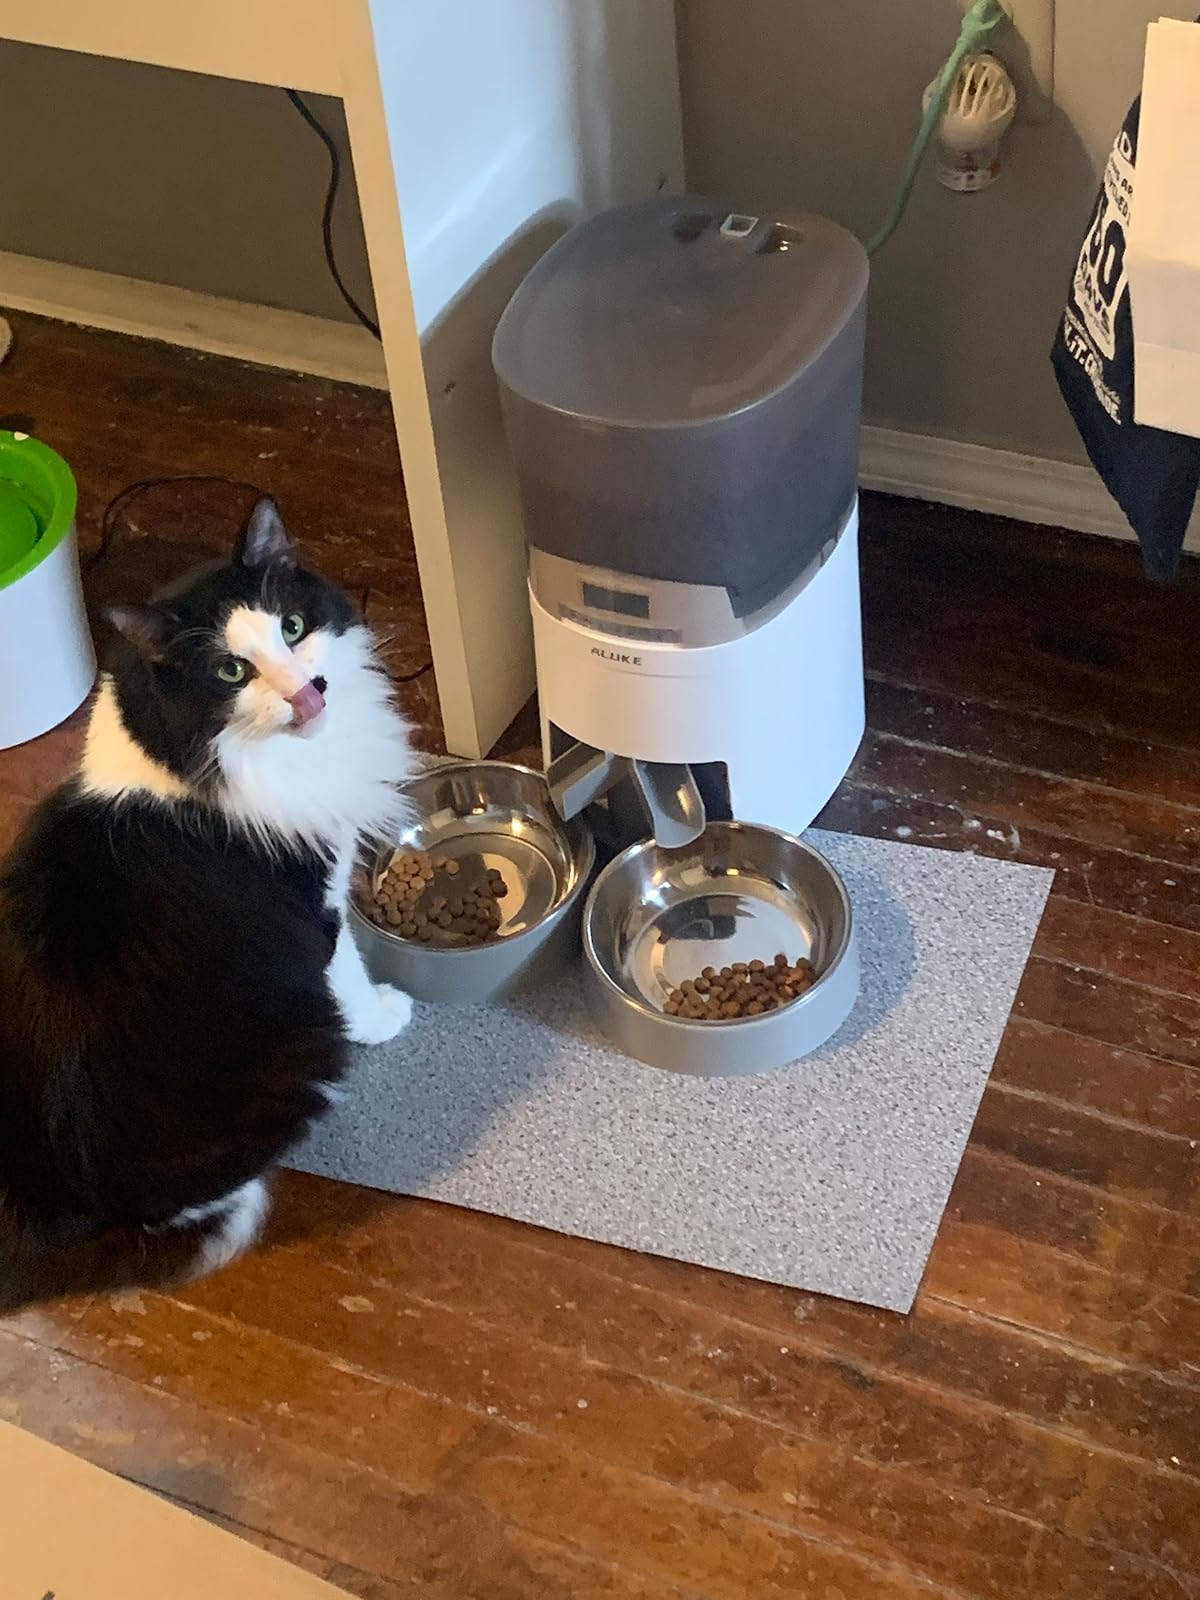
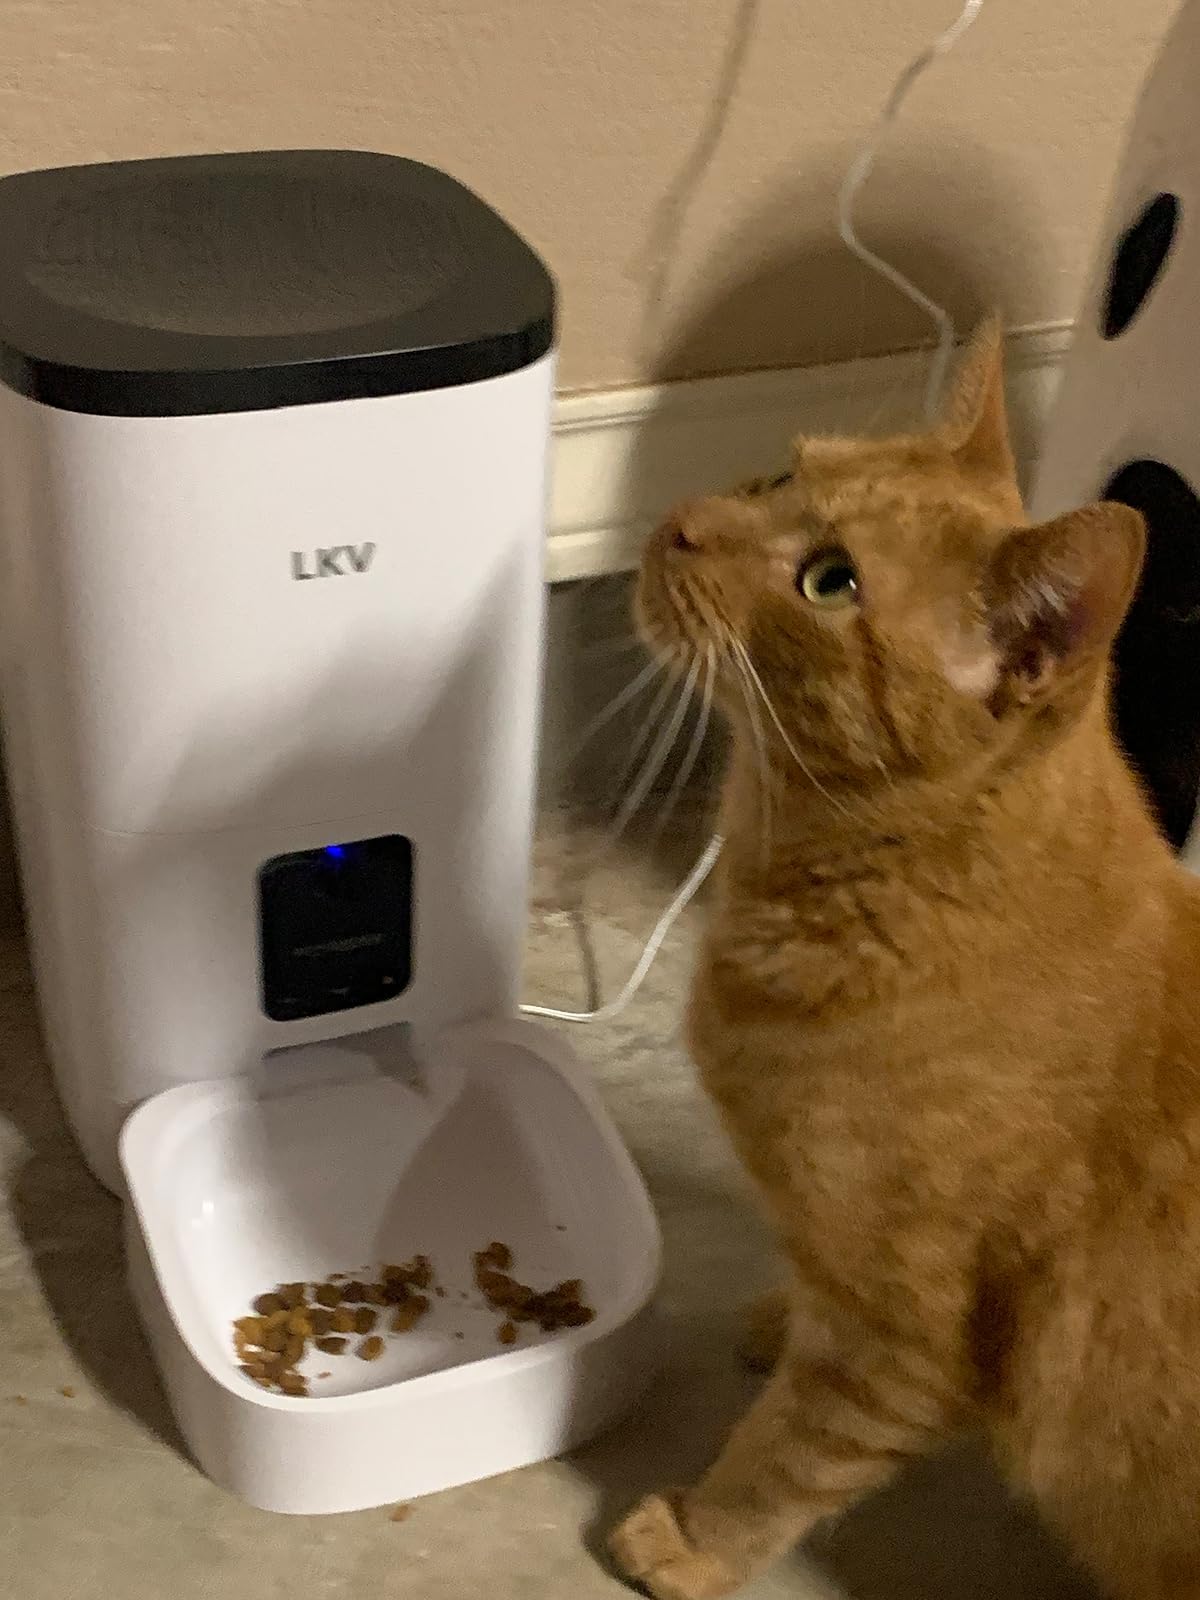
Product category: items_feeder
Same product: no